Fribourg

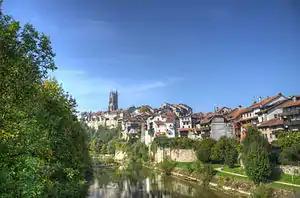
Fribourg

The treaty with Bern was renewed in 1403. The leaders of the city began a territorial acquisition, in which they gradually brought more nearby land under their control. This laid the ground-work for the Canton of Fribourg. By 1442 the city had control of all the land within about , on both sides of the Saane. It was therefore directly controlled by the city leaders, not by any intermediate administration.